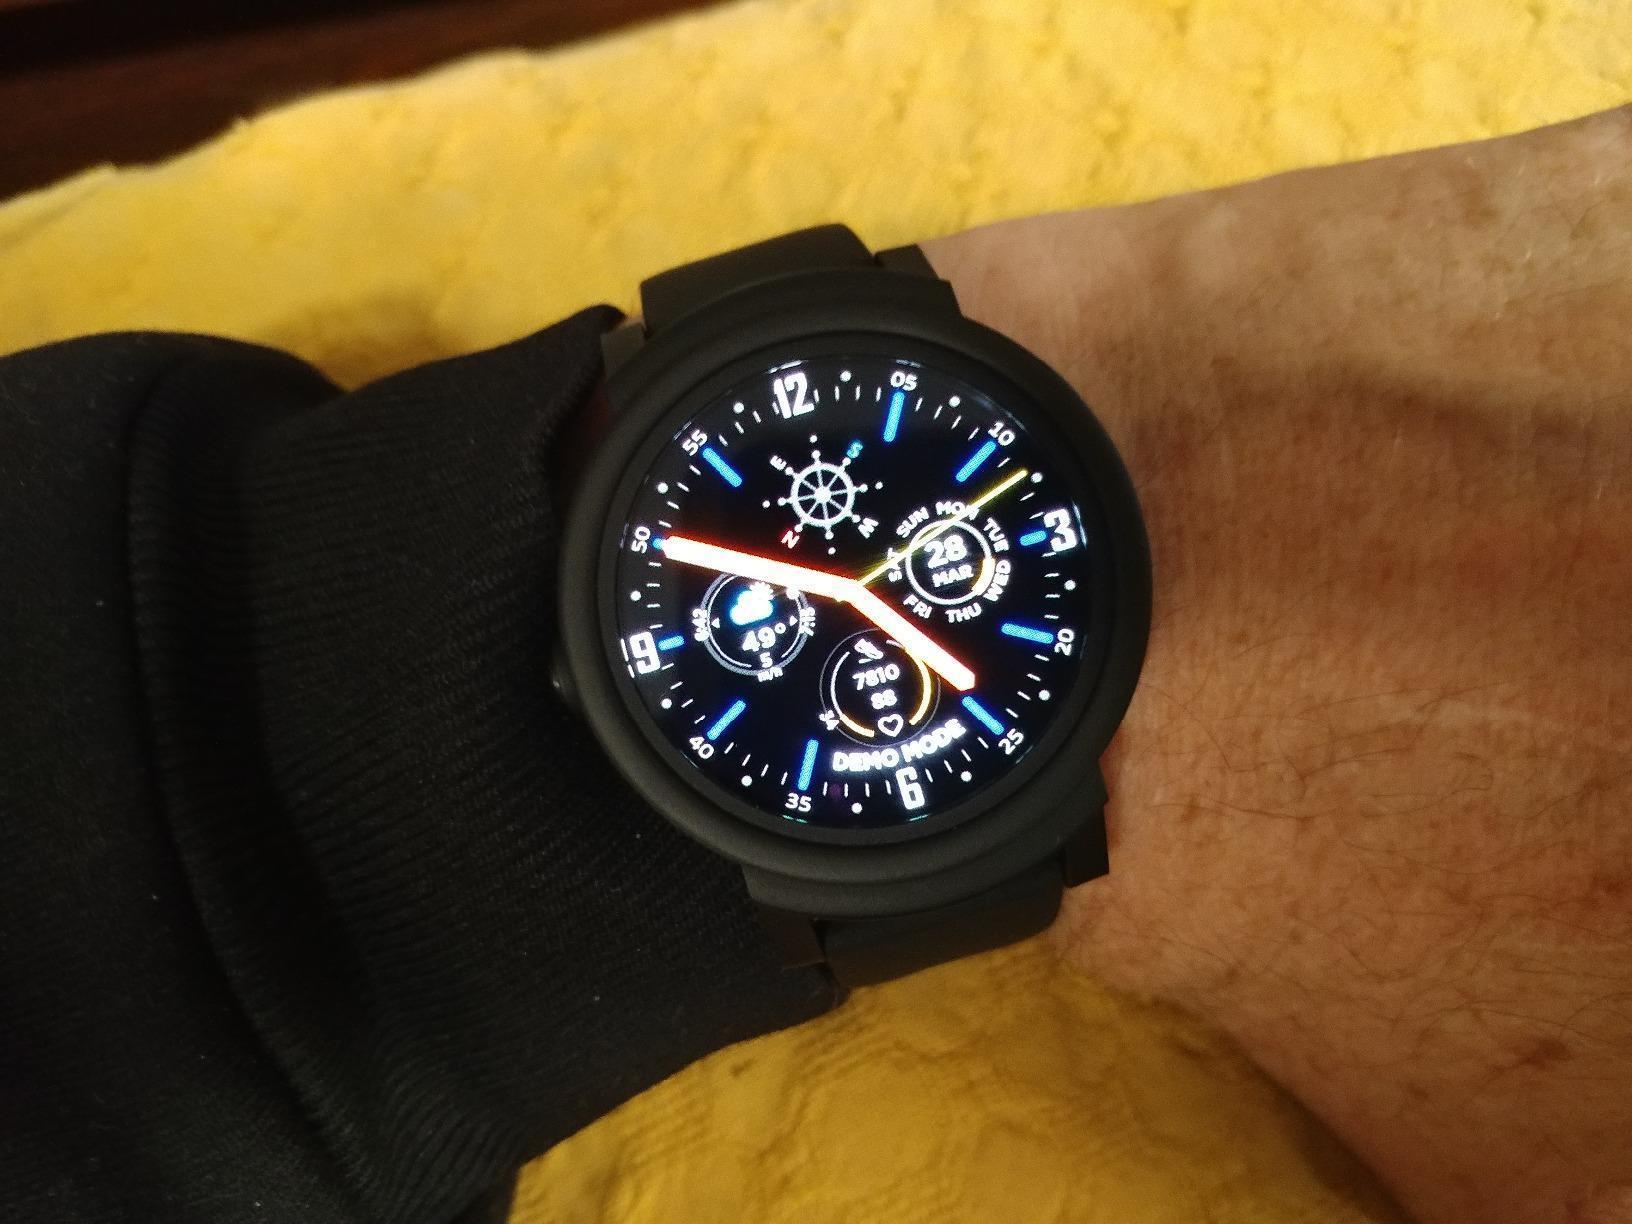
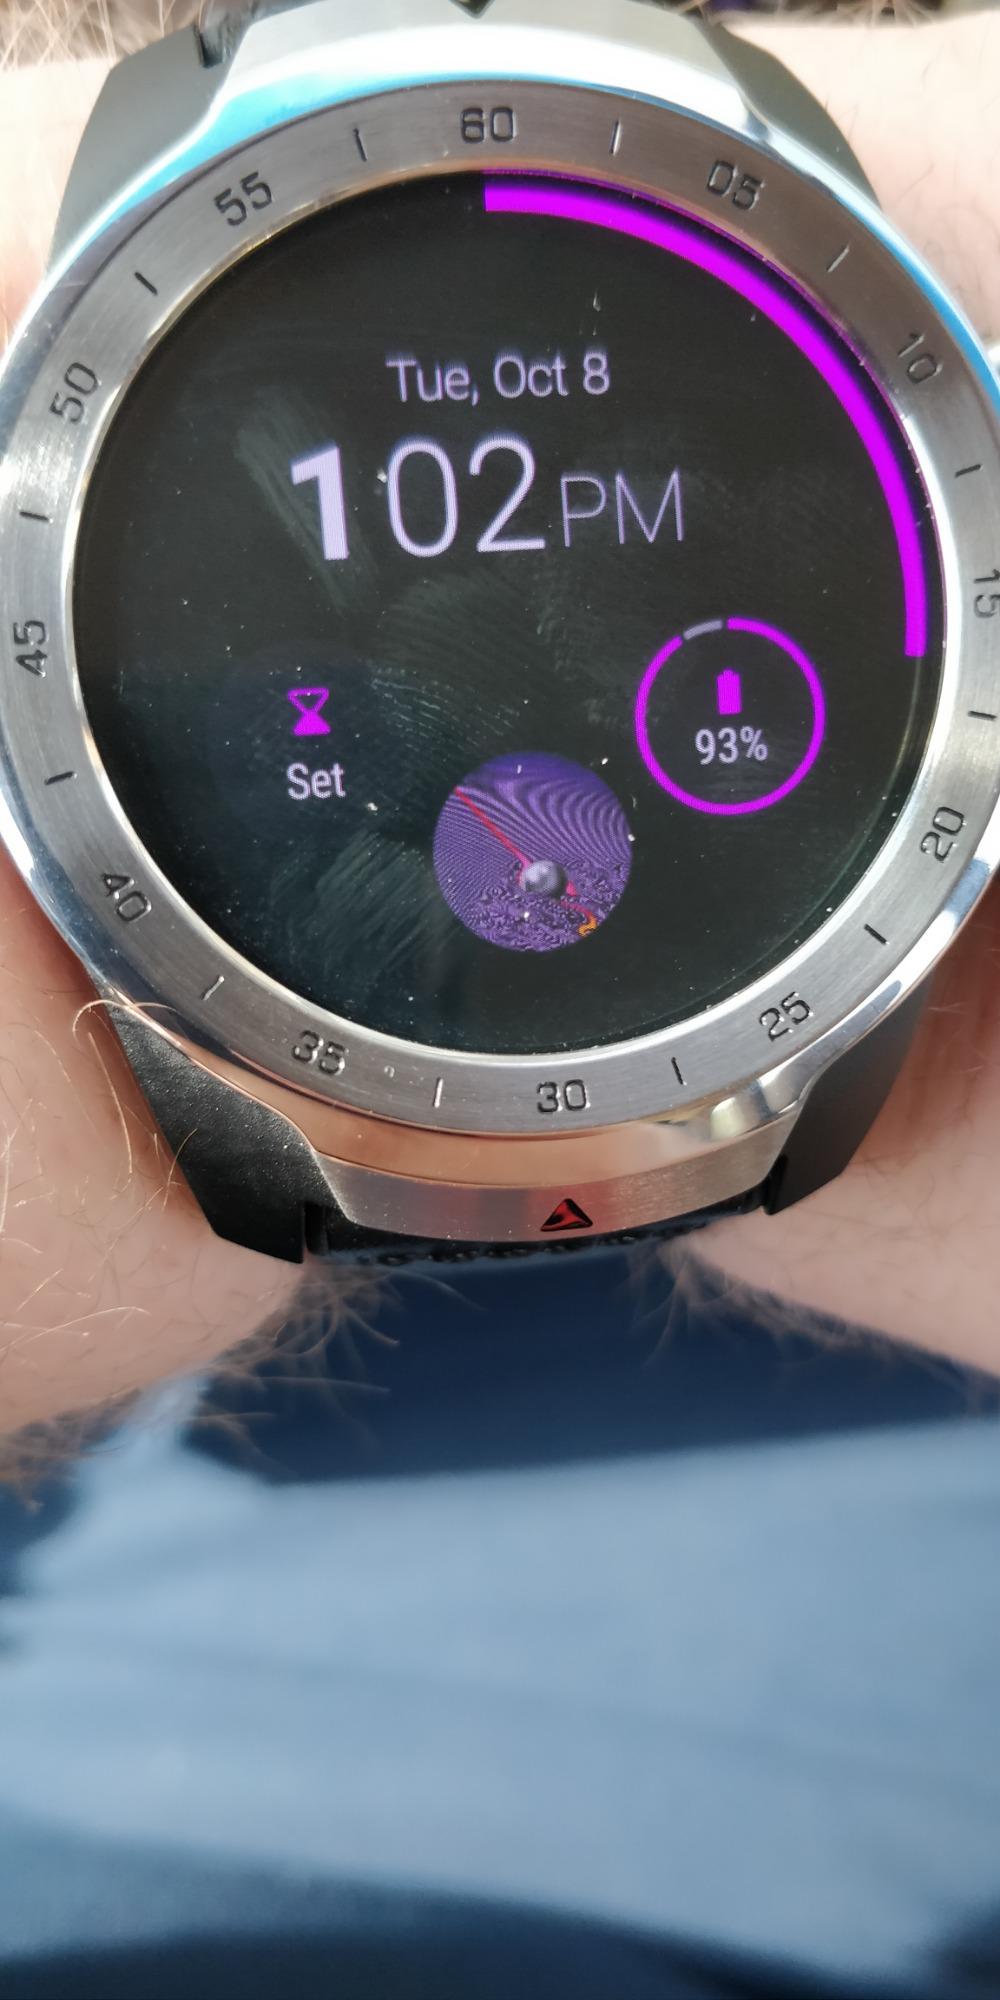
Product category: smartwatch
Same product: no